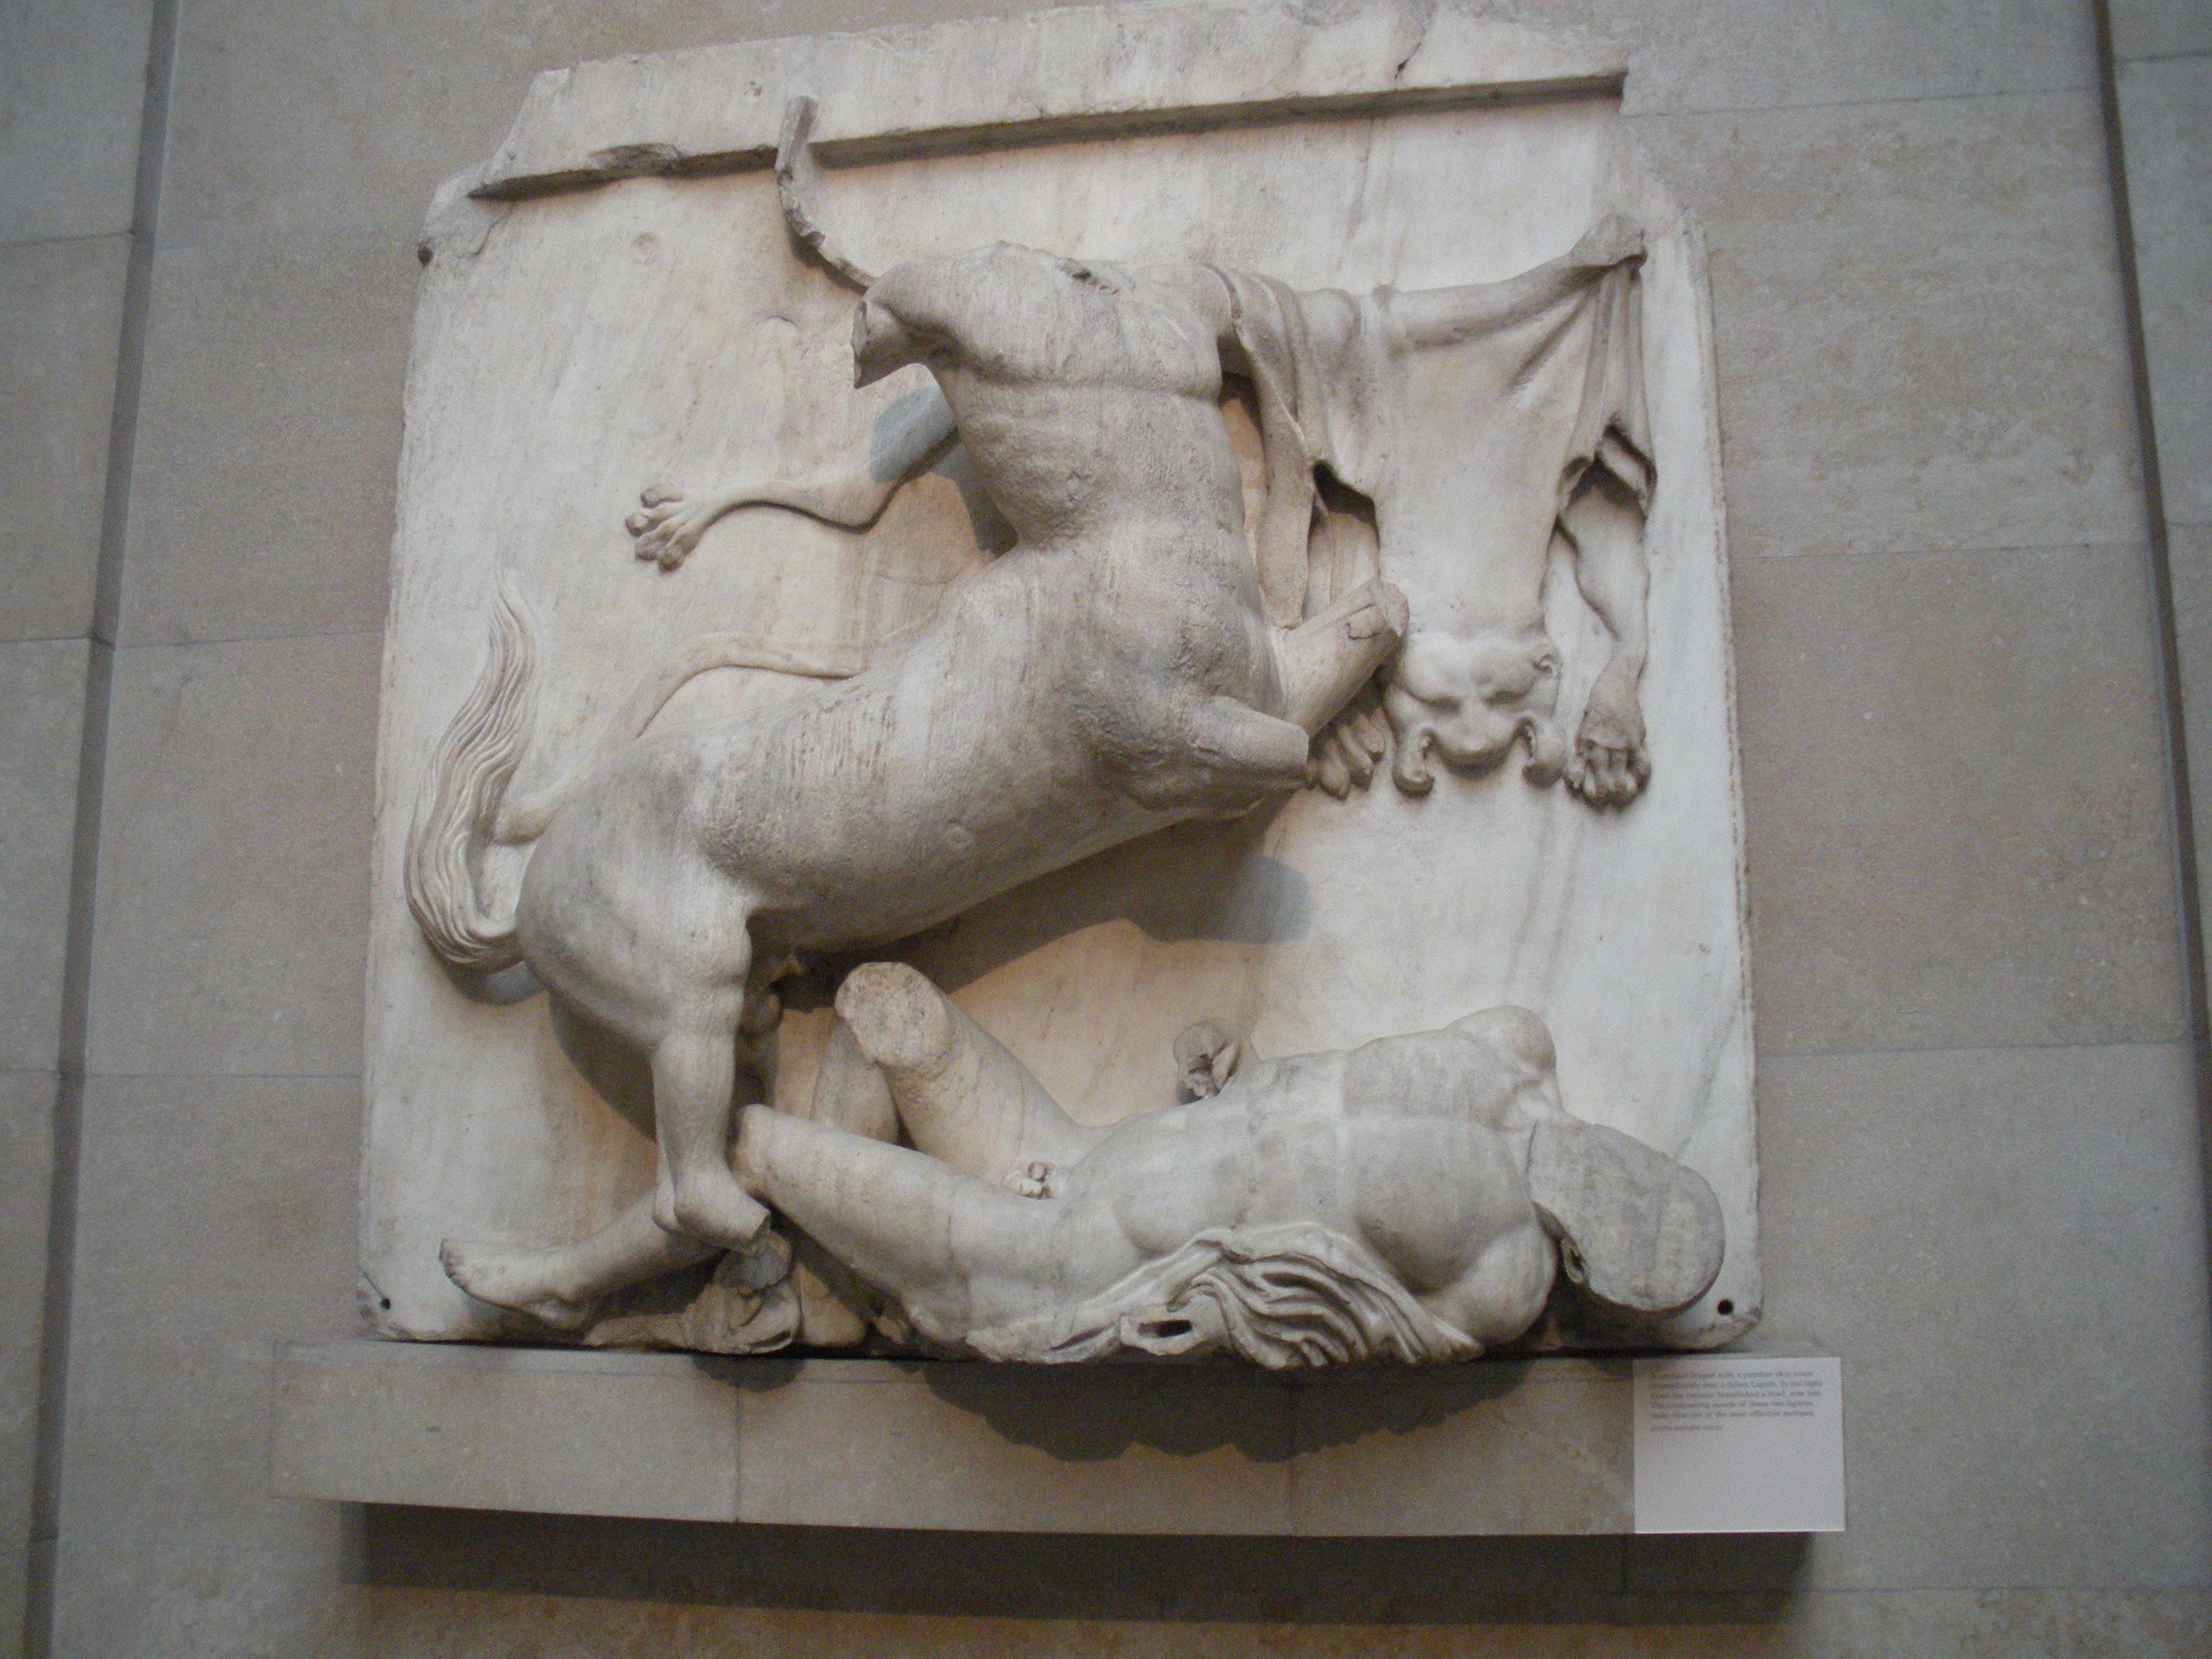
monument, statue, sculpture, art, temple, carving, relief, stone carving, british museum, ancient history, ancient greece, marble sculpture, elgin marbles